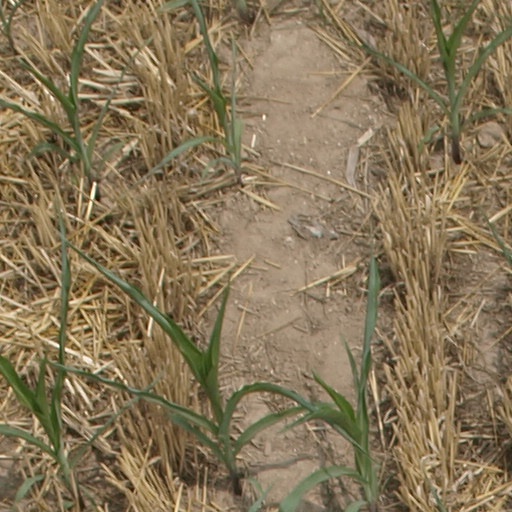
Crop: maize; corn